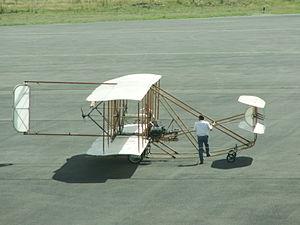
exposition statique flyer
L'aéroport du Mans ou aéroport Le Mans-Arnage, autrefois nommé aérodrome des Raineries, est un aéroport qui se situe à environ 7 kilomètres au sud de la ville du Mans sur le territoire de la commune d'Arnage, dans la Sarthe, en France. Il est accessible via le périphérique sud de la ville. Son gestionnaire est la Chambre de commerce et d'industrie du Mans et de la Sarthe.
Le Antarès-Technoparc, aussi simplement nommé « Technoparc », est la principale voie d'accès située au sud de la ville du Mans. C'est un quartier d'affaires et d'innovation technologique voué au tertiaire et aux loisirs rebaptisé « pôle d'excellence sportive ».
En aéronautique, un moteur à hélice propulsive est un moteur placé devant l'hélice qu'il actionne. De ce fait, l'hélice donne l'impression de « pousser » l'aéronef. Dans la configuration classique, au contraire, l'hélice est située devant le moteur et donne l'impression de « tirer » l'avion : on parle d'hélice « tractive ».